Nationwide Children's Hospital

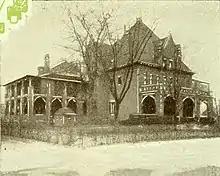
The first location of the hospital in Columbus

Children's Hospital of Columbus opened in 1892 with 9 patient beds, which quickly grew to 15 beds. In 1922, the cornerstone for the new hospital was laid, and in 1924, the new hospital opened accommodating 75 patients with the ability to expand to 150 beds immediately (eventually going to 300 beds). In 1931 that the hospital began taking private patients for $4 per week.